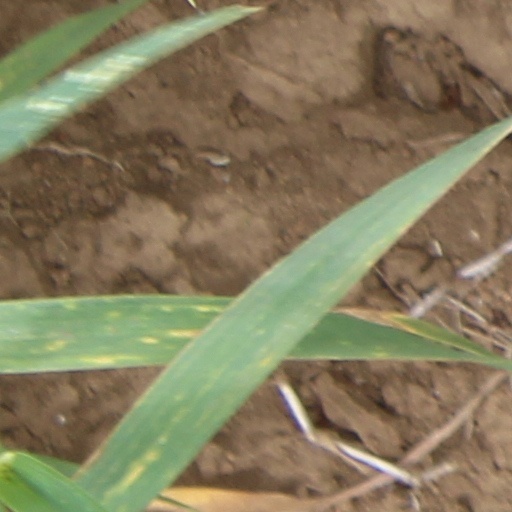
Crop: wheat